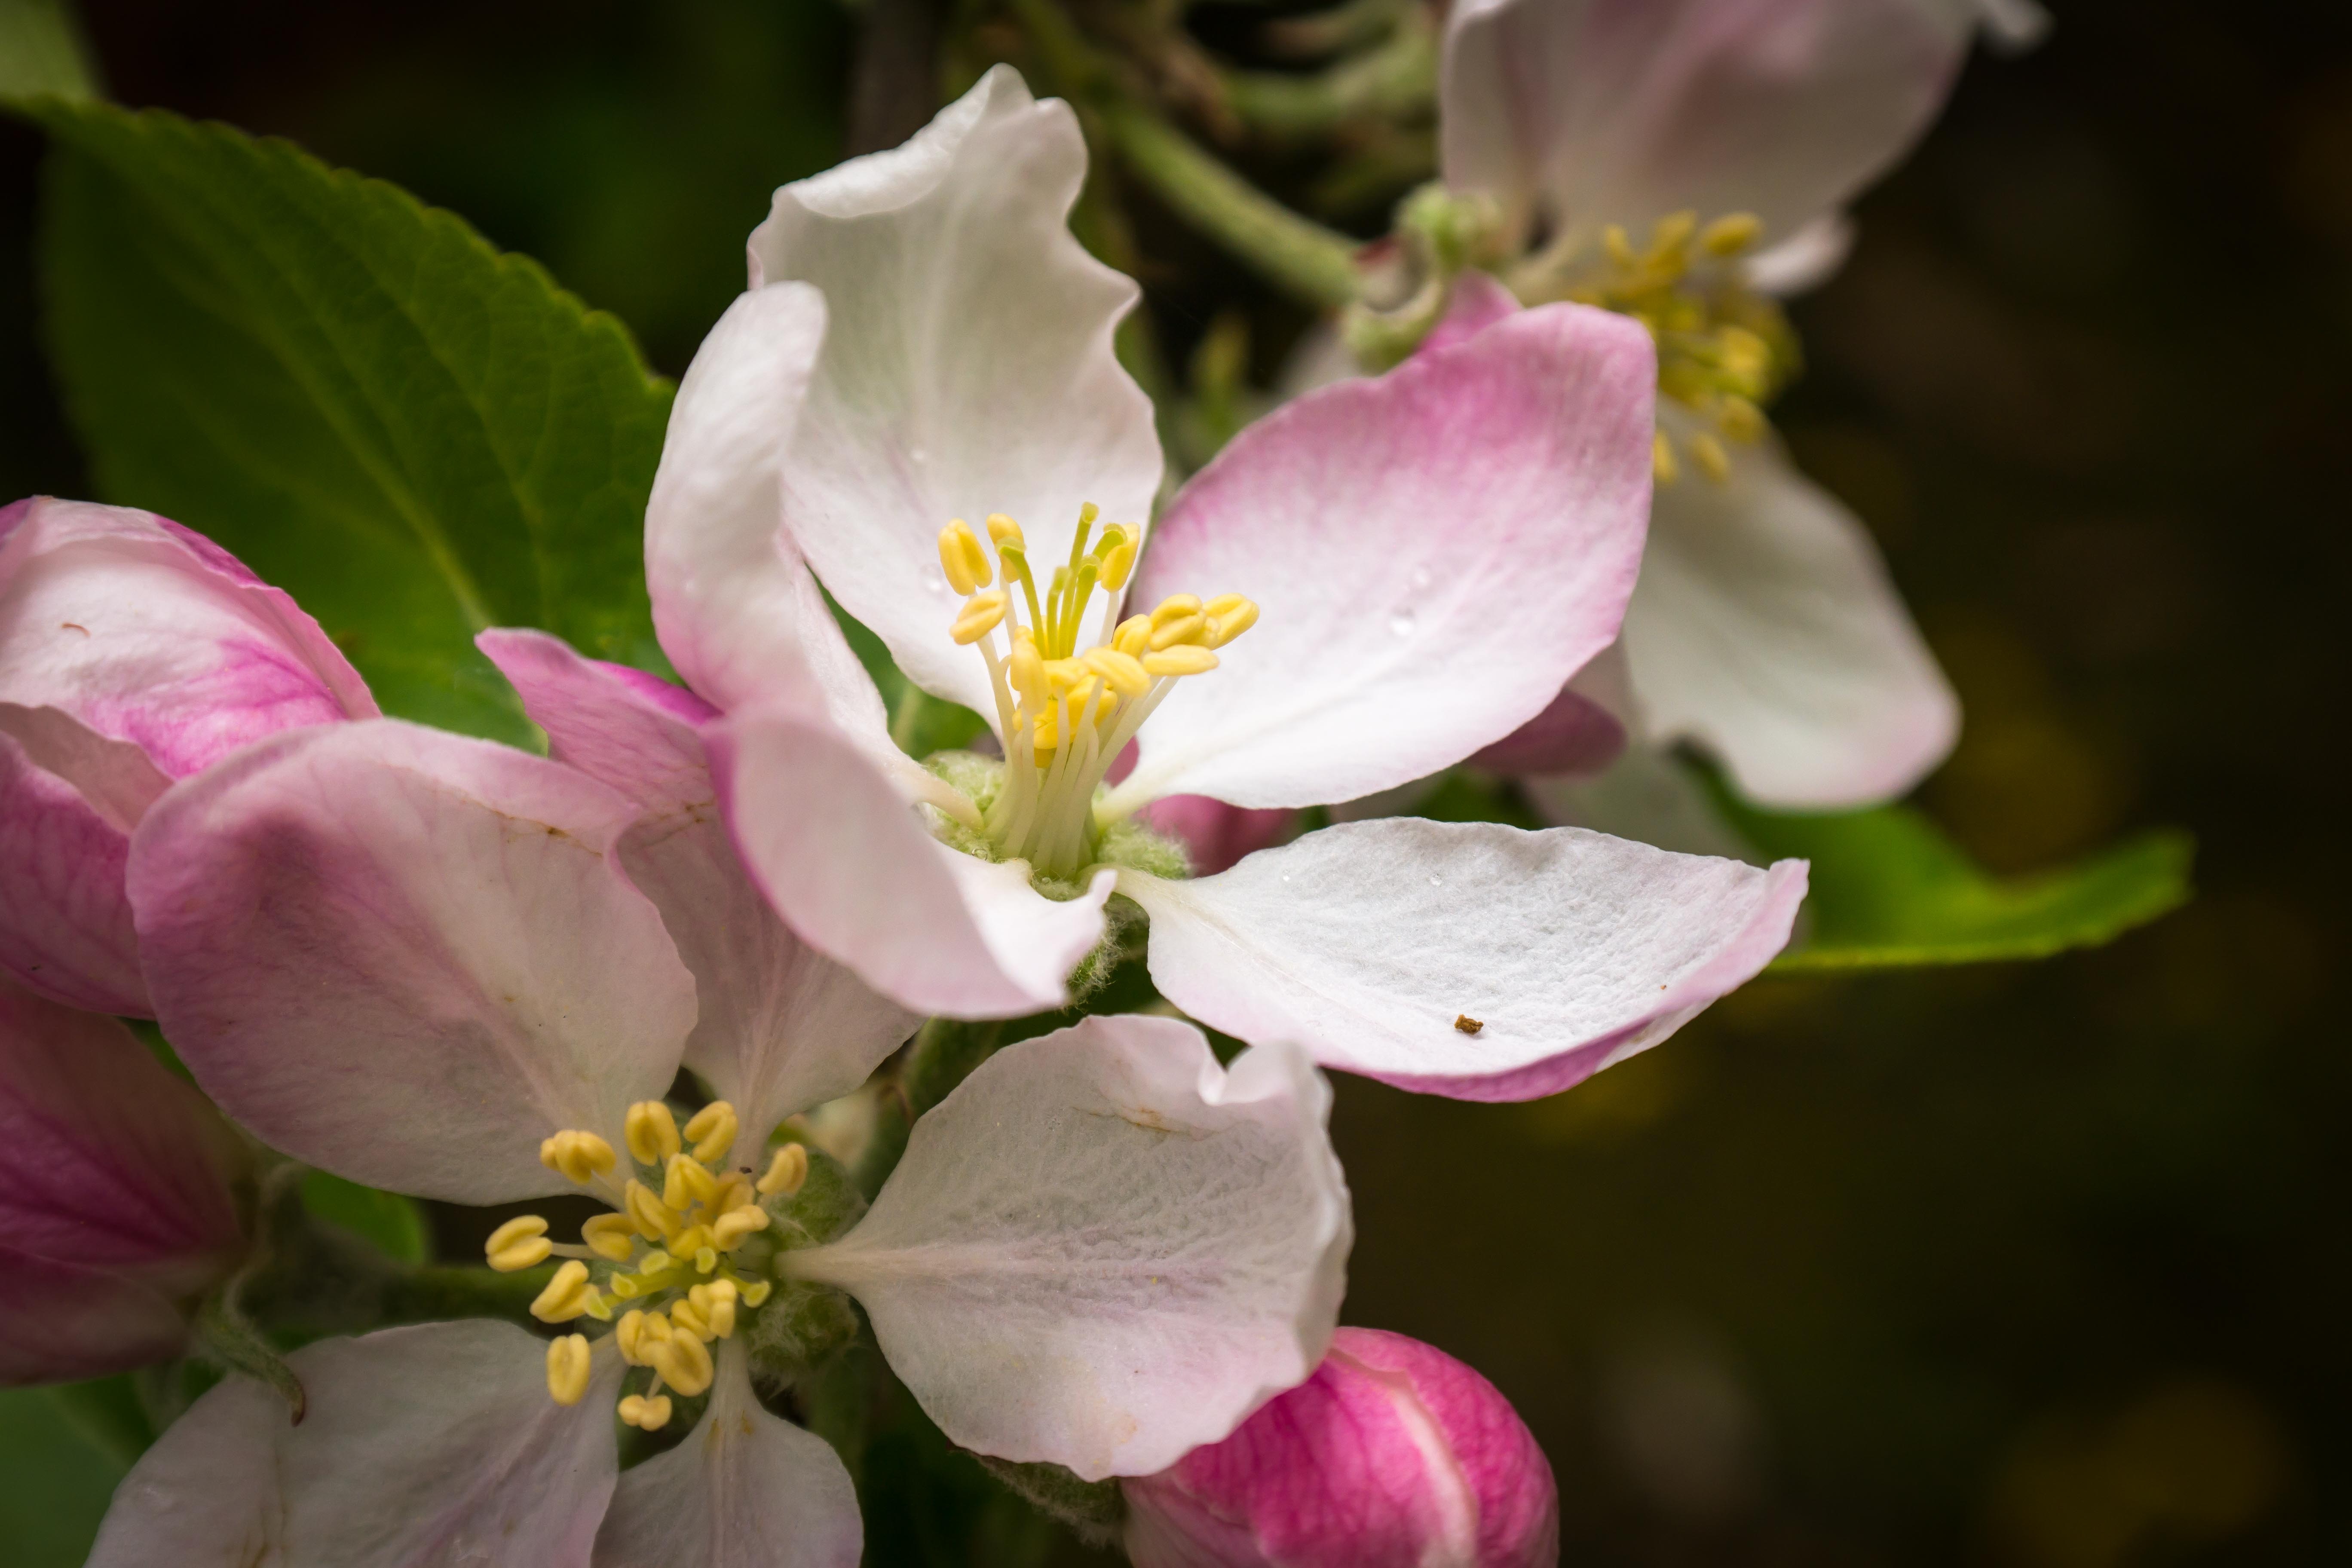
branch, blossom, plant, sky, white, flower, petal, bloom, spring, produce, stamp, botany, pink, flora, wildflower, close up, pistil, bud, apple tree, macro photography, apple blossom, flowering plant, apple tree blossom, land plant